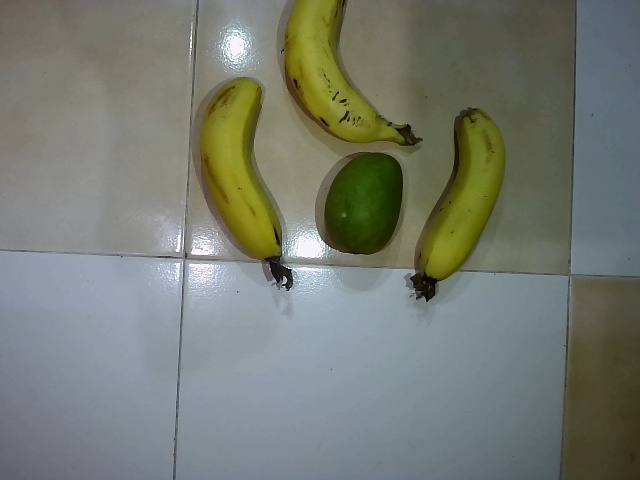
Label: Ripe_Banana